Among the Hidden

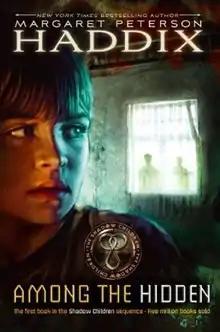
Third edition cover

Among the Hidden by Margaret Peterson Haddix is a young adult novel published on September 1, 1998 and is the first book in the "Shadow Children" series.